Tay Kak Sie Temple

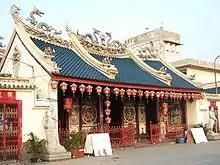
Front view of the temple

Tay Kak Sie Temple is a Taoist temple located at Jalan Gang Lombok, Semarang. The temple was established in 1746. This was originally only to worship the goddess of mercy, Guan Yin. This pagoda later developed into a large temple which also worshipped many Taoist deities.